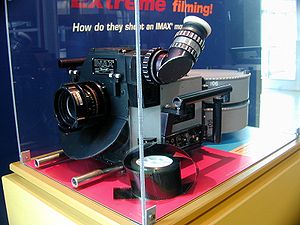
IMAX / Film i IMAX
Et IMAX-kamera
IMAX er et filmformat opfundet af Canadas IMAX Corporation. IMAX har kapacitet til at optage og fremvise billeder af langt større størrelse og opløsning end konventionelle film-systemer. Siden 2002 er nogle spillefilm blevet opgraderet til IMAX-format, og nogle er også blevet delvist optaget med særlige IMAX-kameraer. IMAX-formatet understøtter både 2D og 3D. I begyndelsen af 2017 fandtes der 1215 IMAX-biografer fordelt på 75 lande. I Danmark findes to af Skandinaviens tre IMAX-biografer til spillefilm i hhv. CinemaxX i København og i CinemaxX i Aarhus. Den tredje IMAX-biograf i Skandinavien ligger i Stockholm. Planetariet i København kan afvikle dokumentar- og undervisningsfilm udviklet til et selvstændigt format kaldet IMAX DOME.